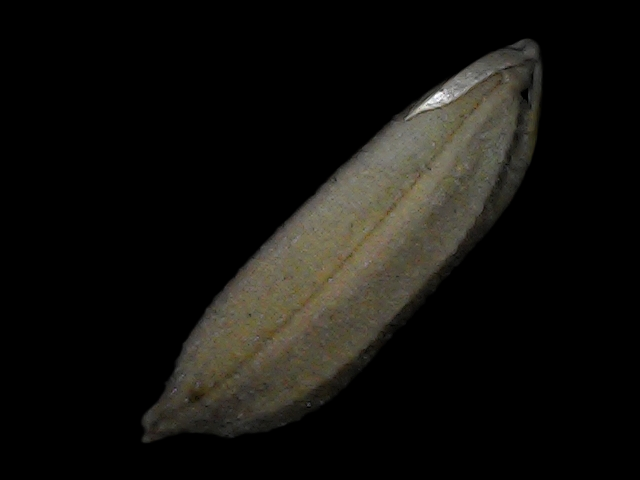
Rice variety: Bd72